University of Glamorgan

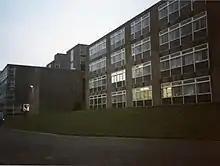
Polytechnic of Wales in 1986

The University of Glamorgan was founded in 1913 as the South Wales and Monmouthshire School of Mines, a School of Mines based in Trefforest, Pontypridd, serving the large coal mining industry in the South Wales Valleys. The school was owned and funded by the major Welsh coal owners, through a levy of one tenth of a penny on each ton of coal produced by the companies involved. At the outset, the school had 17 mining diploma students, including three from China. The school was taken over by Glamorgan County Council during the Depression, and became Glamorgan Technical College in 1949, reflecting its expanding portfolio, and the Glamorgan College of Technology in 1958. By this time, the institution had expanded to offer a range of full-time, sandwich and part-time courses in science, technology and commerce, to which it added the first "Welsh for Adults" course in 1967. In 1970, the college became a polytechnic.